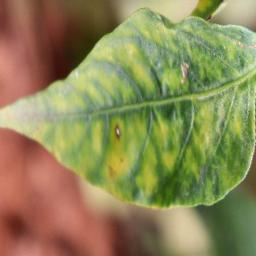
Label: nutritional